The Wonderful 101

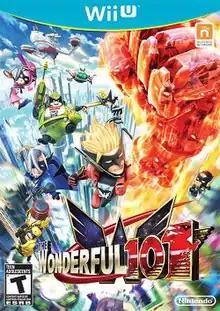
North American Wii U box art

is a 2013 action-adventure game developed by PlatinumGames and published by Nintendo for the Wii U. The game was directed by Hideki Kamiya and produced by Atsushi Inaba. It was released in August 2013 in all major regions except North America, where it was released the following month. "The Wonderful 101" received generally positive reviews, but failed to meet sales expectations.